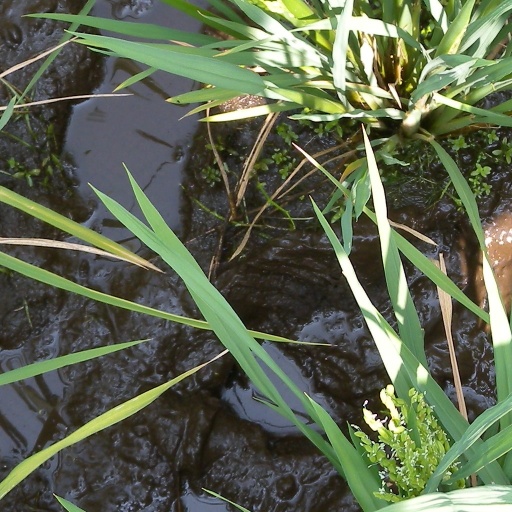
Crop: rice